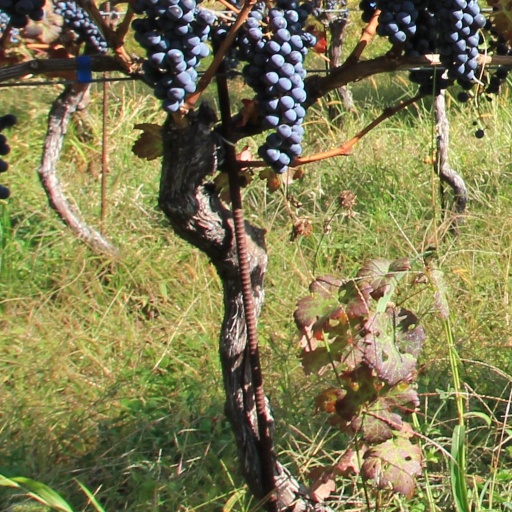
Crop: grape